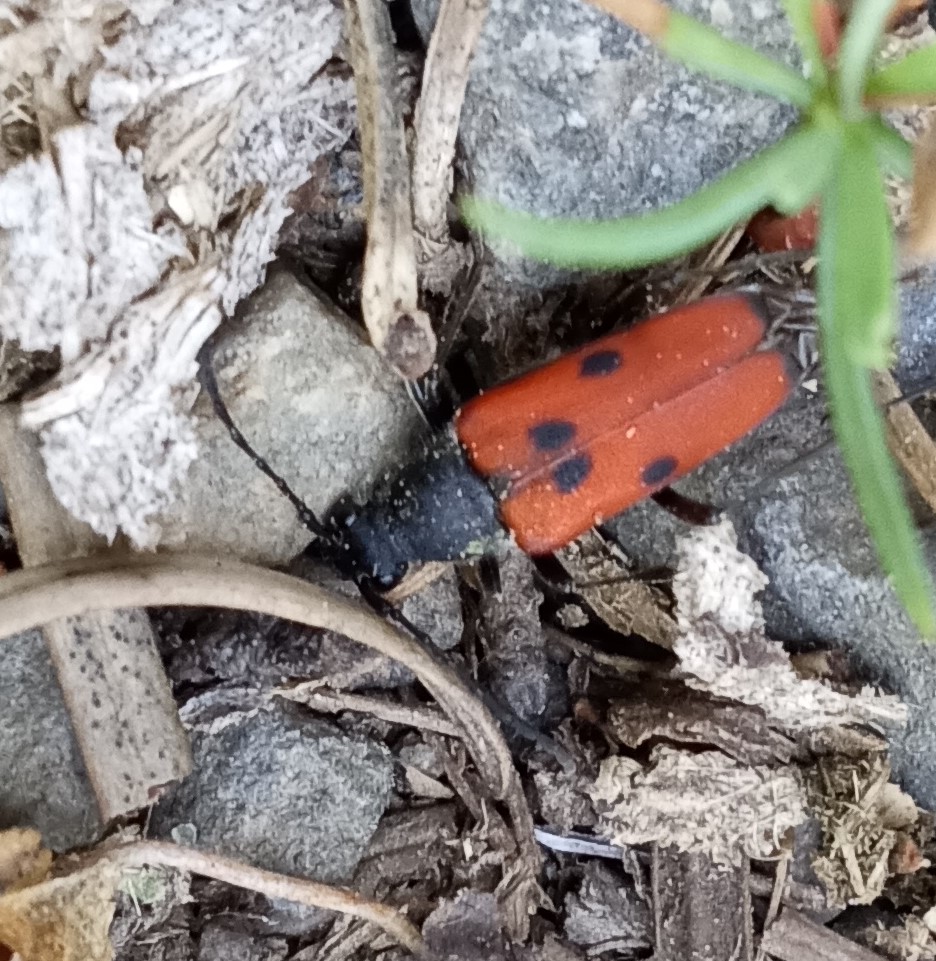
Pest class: non_pest_herbivores